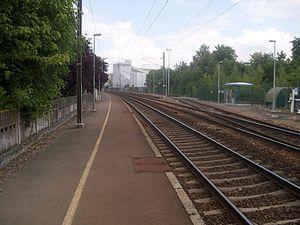
Halte des Lacs (Commune de Saint-Aubin-des-Landes)
La gare des Lacs est une gare ferroviaire française de la ligne de Paris-Montparnasse à Brest, située au lieu-dit Les Lacs sur le territoire de la commune de Saint-Aubin-des-Landes, dans le département d'Ille-et-Vilaine en région Bretagne.
Saint-Aubin-des-Landes est une commune française située dans le département d'Ille-et-Vilaine en région Bretagne, peuplée de 948 habitants.